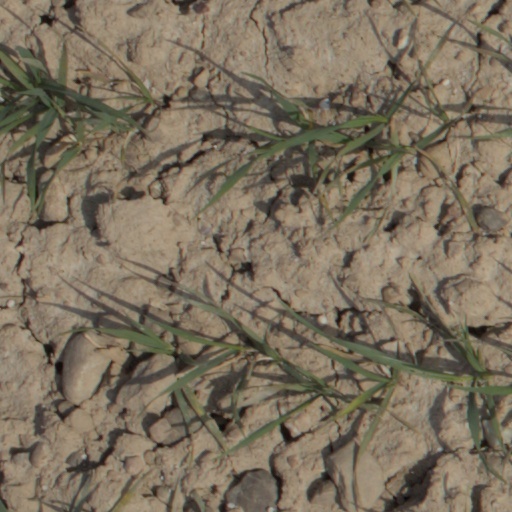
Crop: wheat